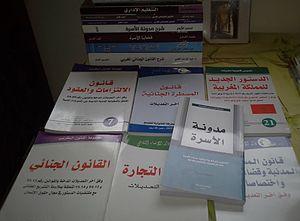
Les Codes Marocain (en Arabe)
Le droit marocain est inspiré du droit français de tradition civiliste. Il connaît une évolution depuis 1913 et on assiste à l'apparition d'un droit positif plutôt que religieux. Les sources principales du droit marocain sont la Constitution, les décrets royaux et les lois votées par le parlement.